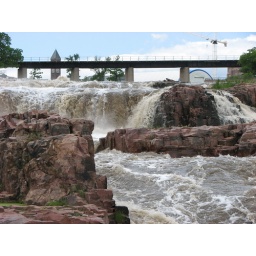
from beneath the walking bridge